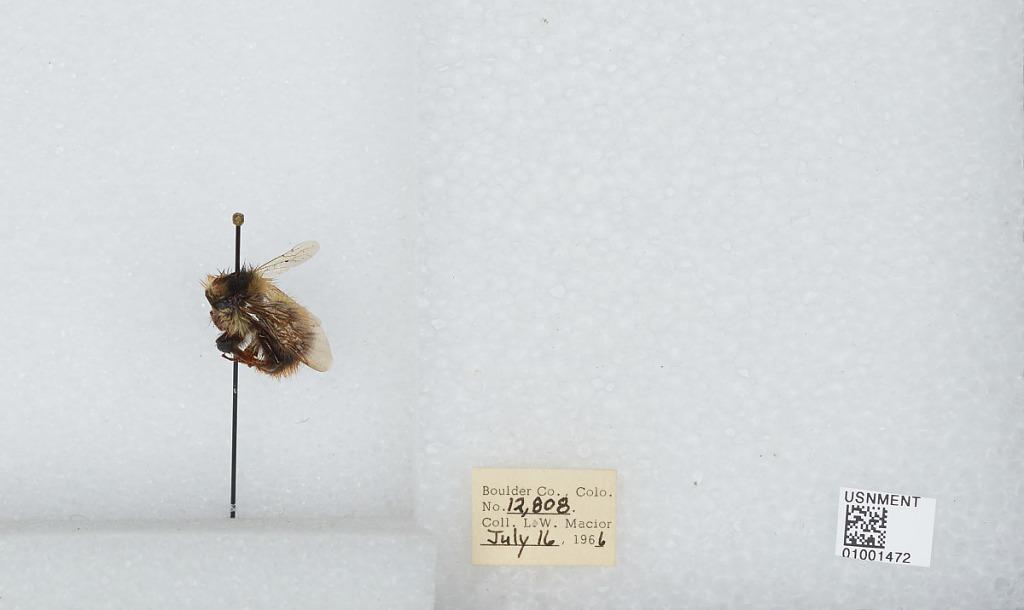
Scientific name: Bombus (Alpinobombus) balteatus Dahlbom
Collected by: L. Macior
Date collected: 1966-7-16
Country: United States
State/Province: Colorado
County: Boulder
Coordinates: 40.0275, -105.252